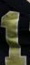
Number: 1